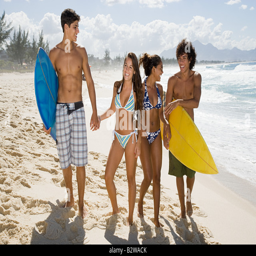
teenagers walking along a beach